Lilium auratum

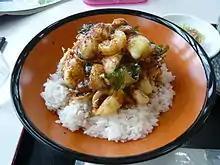
Japanese "yurine-don", or rice with lily bulbs

"L. auratum" is one of several species traditionally eaten as lily bulb in Japan, usually saving the bulbs for eating until they have grown large. The bulb is still used as food, but while wild foraged "L. auratum" was formerly a major source entering the market, this has largely been displaced by farm-grown "kooni-yuri" or "Lilium leichtlinii".